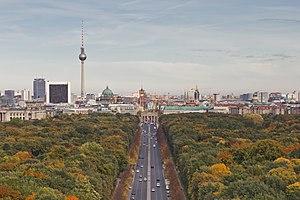
Vue sur Berlin depuis la Siegessäule («
Une zone urbaine élargie aussi appelée zone urbaine fonctionnelle est une donnée statistique géographique créée pour permettre une comparaison plus pertinente des populations urbaines. Elle répond ainsi aux différentes méthodes de calcul des aires urbaines, celle utilisée par l’Insee étant relativement semblable à la méthode employée ici.
L'environnement en Allemagne est l'environnement du pays Allemagne. Seizième pays le plus peuplé au monde, sur une surface relativement petite, l'Allemagne est un pays qui préserve des espaces naturels importants. Le territoire compte 30 % de forêts, et une centaine de zones protégées. C'est par ailleurs l'un des pays les plus urbanisés au monde, avec beaucoup de constructions collectives, de transports en commun et d'espaces verts.
Dans le tableau qui suit sont répertoriées les villes allemandes de plus de 50 000 habitants, l'évolution de leur population au travers des années 1980, 1990, 2000 et 2010, ainsi que le Land auquel elles appartiennent. Ces chiffres tiennent compte du territoire et des frontières politiques de la ville, sans englober les périphéries politiquement indépendantes.
La Straße des 17. Juni [ˈʃtʁaːsə dɛs ˈziːpˌtseːntən ˈjuːniː] est une large avenue de Berlin, qui part de la porte de Brandebourg et la Pariser Platz à l'est traverse le parc du Großer Tiergarten et se termine à l'ouest par la Ernst-Reuter-Platz. À mi-parcours, un rond-point baptisé, la Großer Stern accueille en son centre la Siegessäule. Le nom de la rue fait référence à l'insurrection de juin 1953 en Allemagne de l'Est.